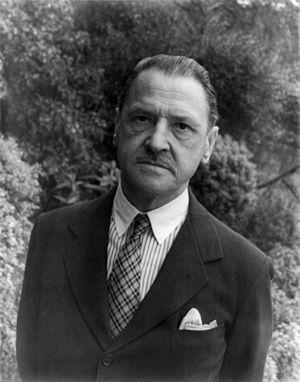
Mémoires de Barry Lyndon est à la fois une autobiographie fictive et un roman picaresque, historique, satirique et d'aventures de l'écrivain britannique William Makepeace Thackeray. Cette œuvre s'inspire en grande partie de la vie d'un personnage réel, l'aventurier irlandais Andrew Robinson Stoney. Elle est publiée en onze épisodes successifs par le Fraser's Magazine de janvier à décembre 1844, puis rééditée à New York en 1852 par D. Appleton & Co. et à Londres par Bradbury & Evans en 1856, cette fois sous le titre The Memoirs of Barry Lyndon, Esq., By Himself, qu'a choisi l'éditeur et que Thackeray n'apprécie pas particulièrement.